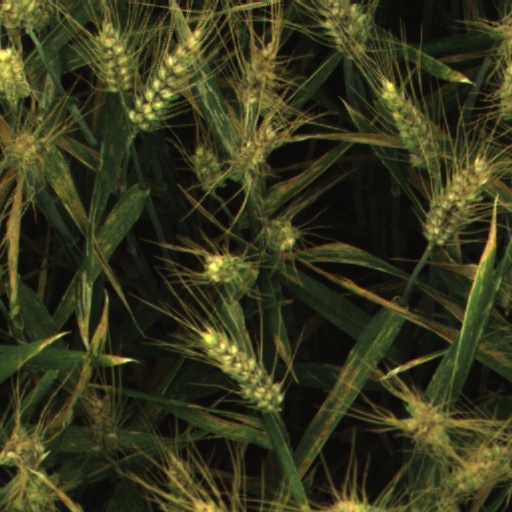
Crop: wheat